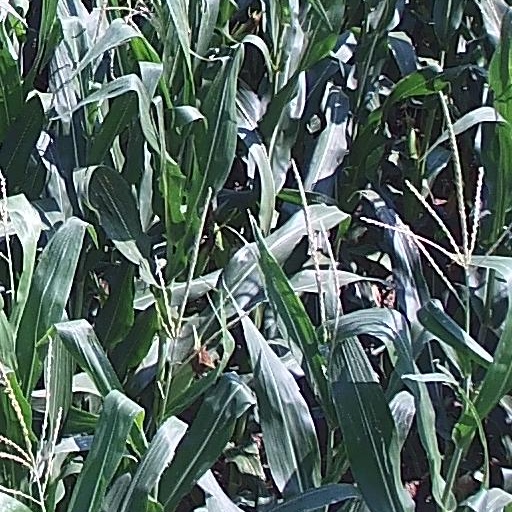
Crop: maize; corn